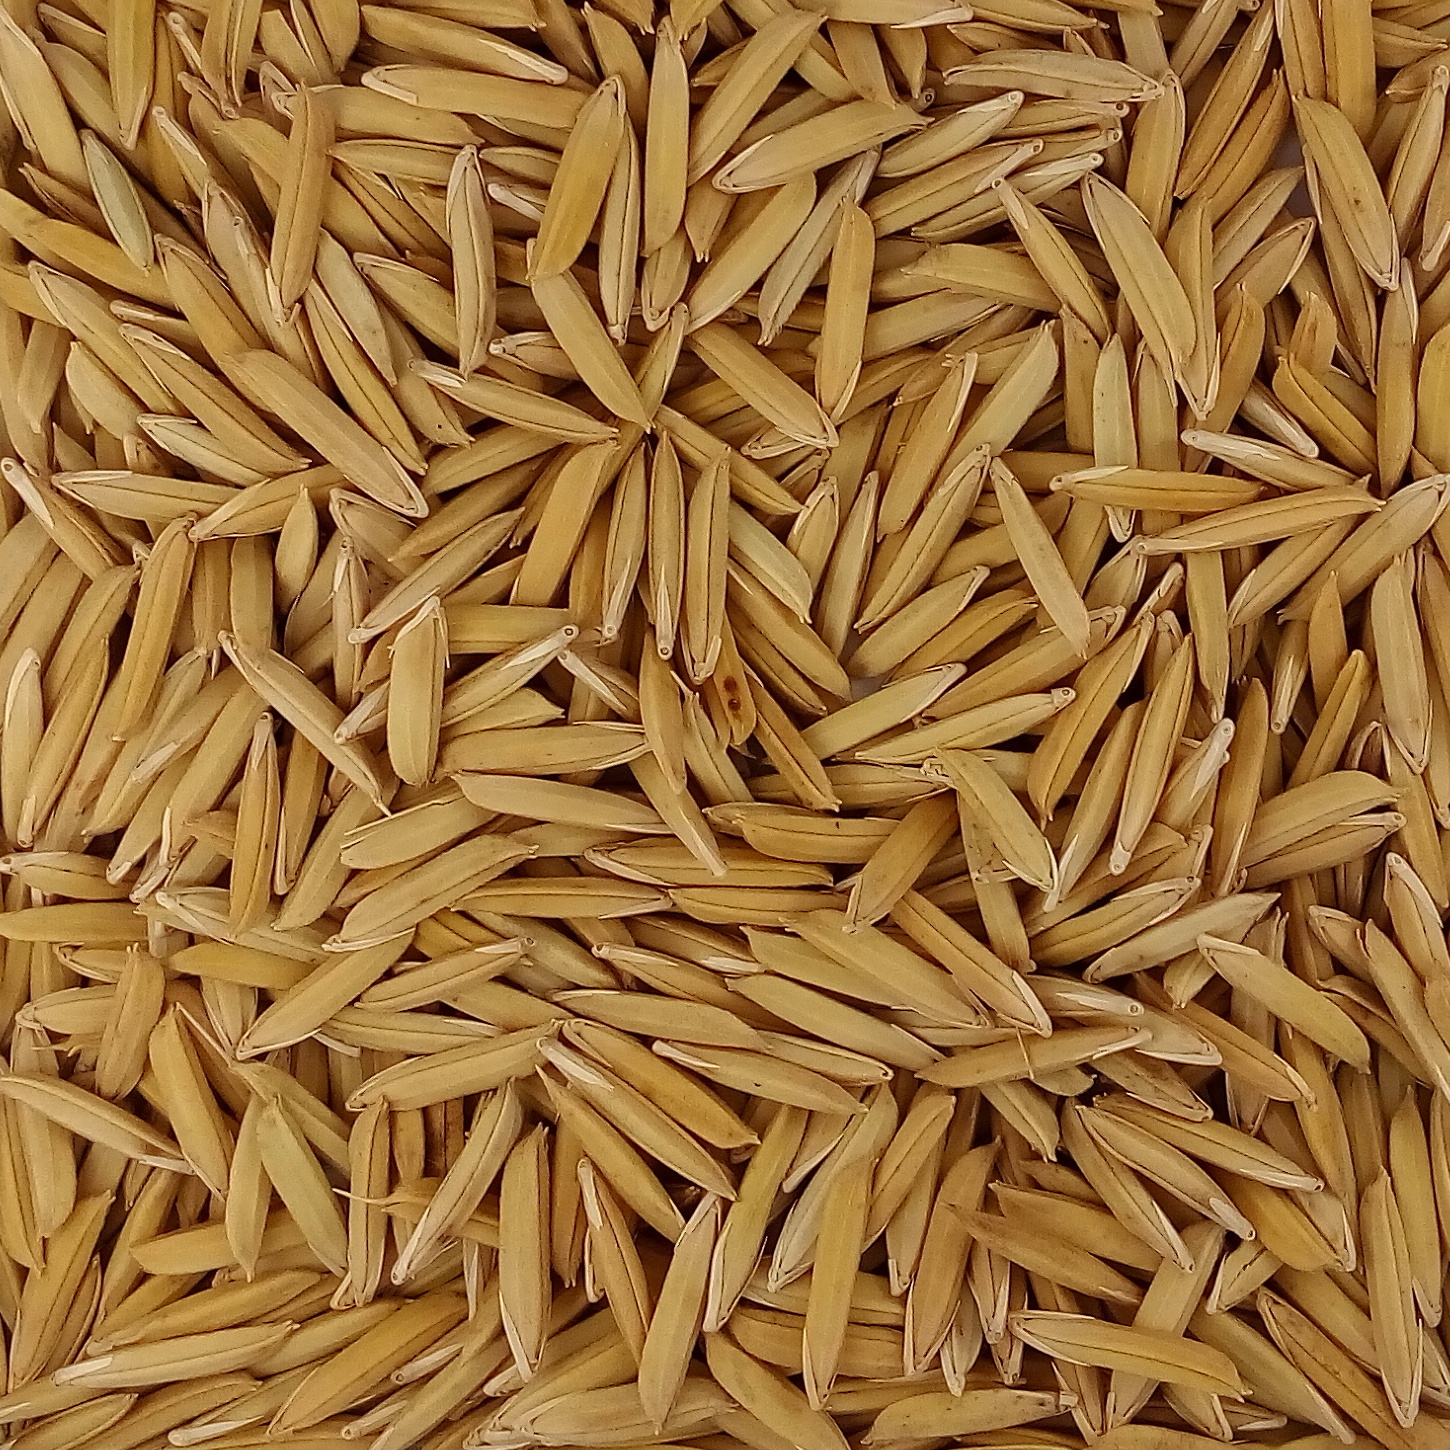
Rice seed variety: 1718